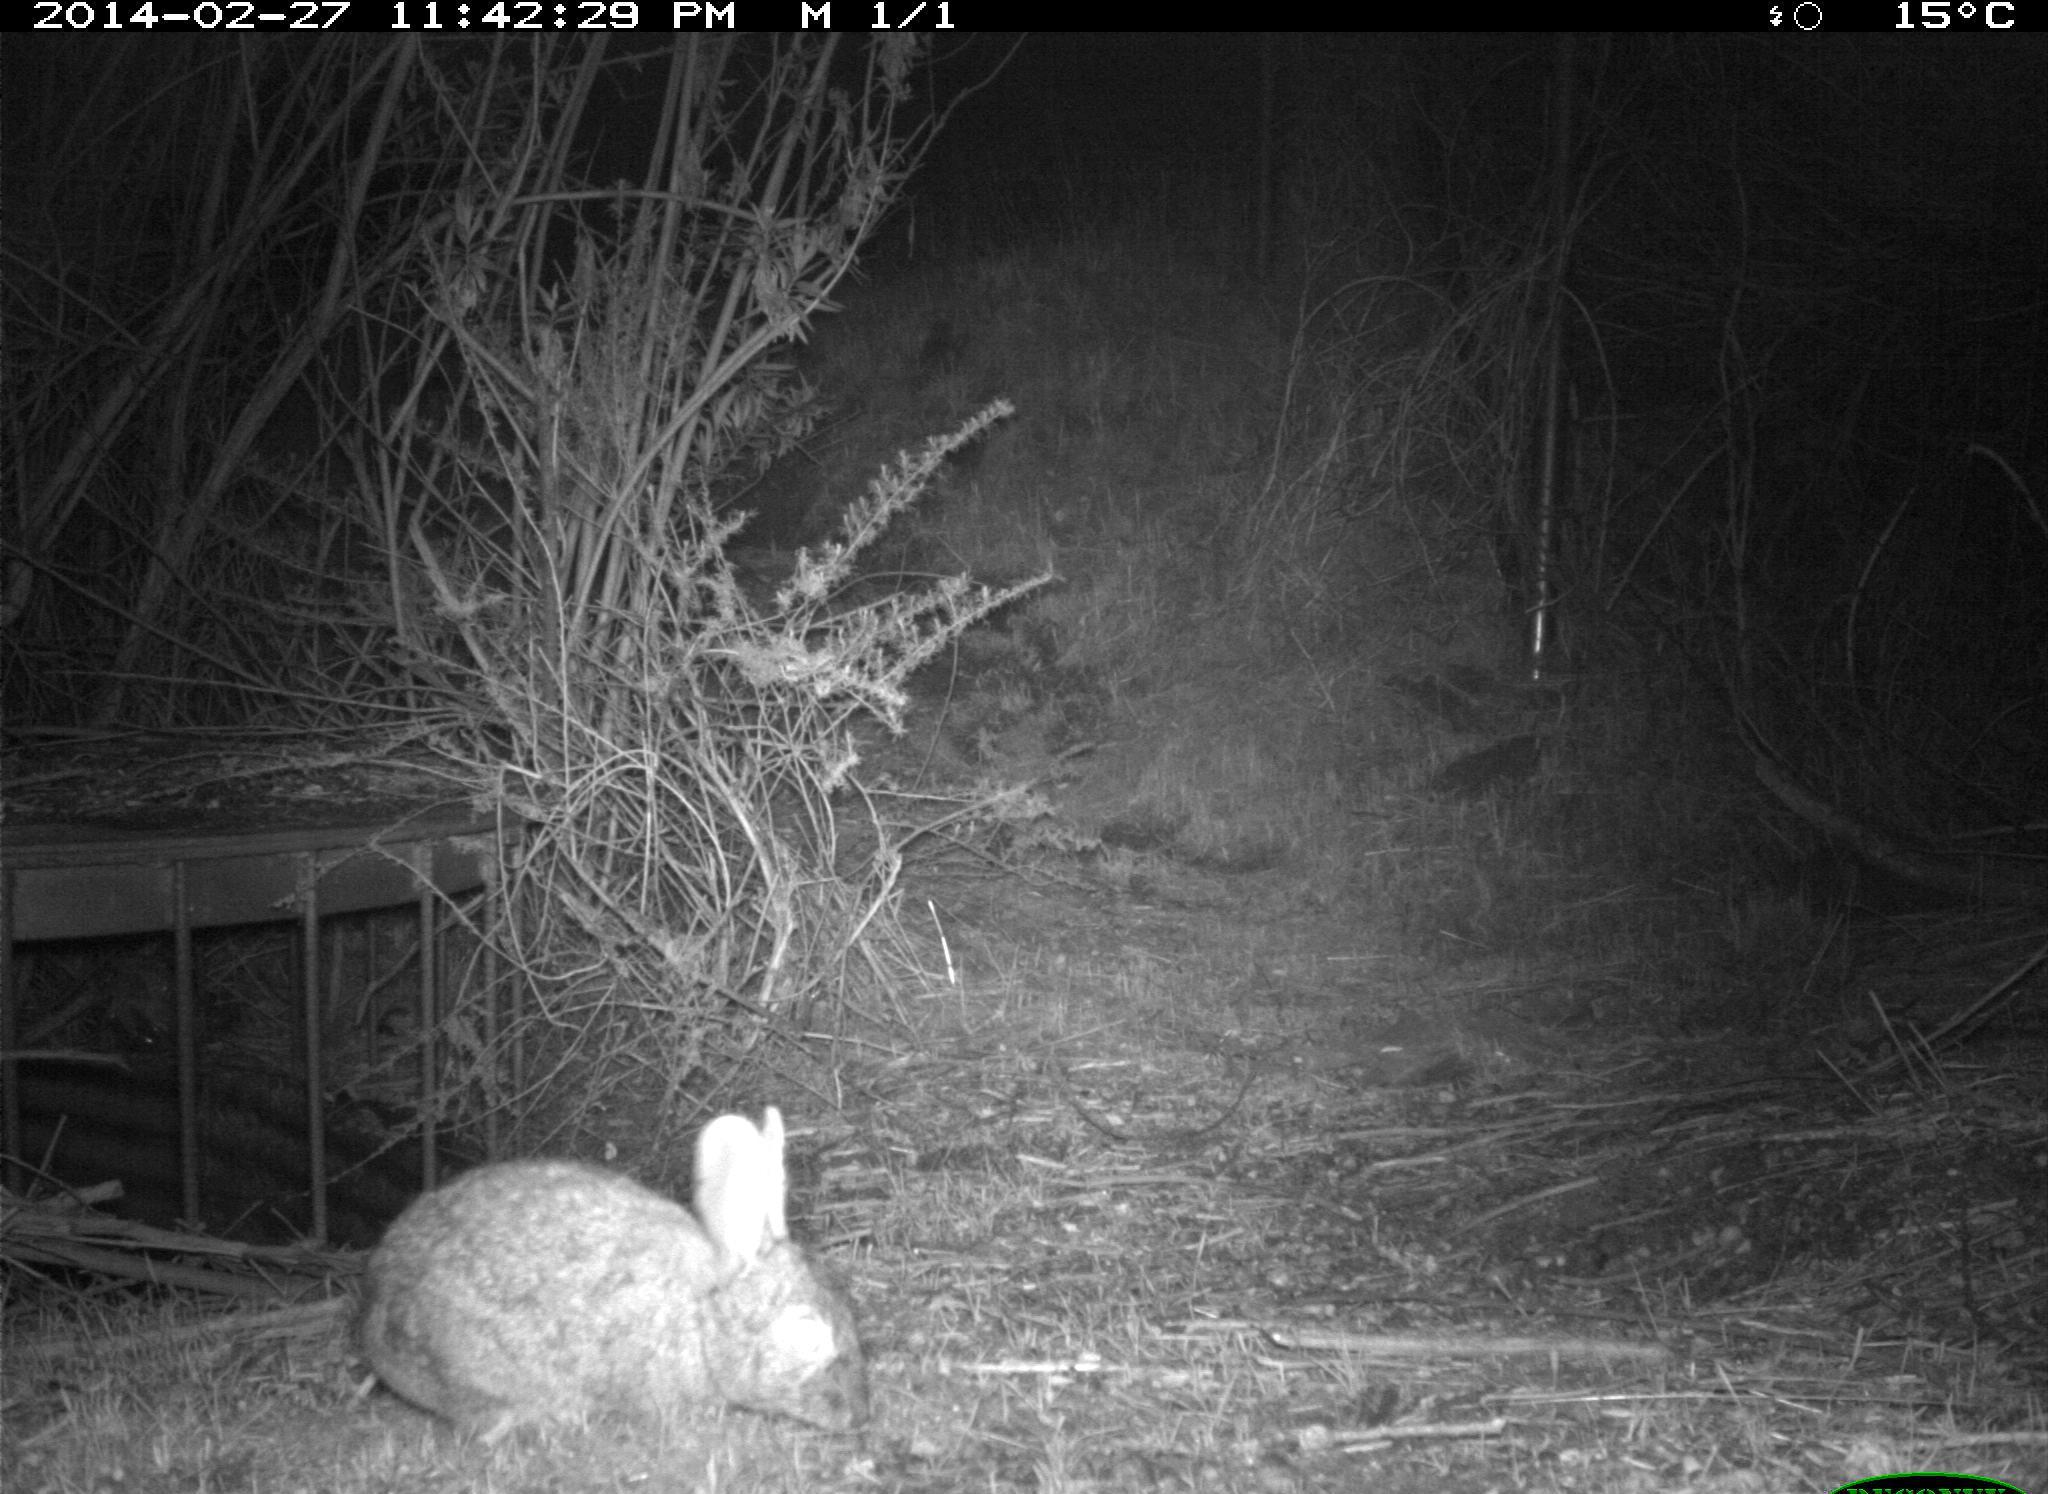
Species: Oryctolagus cuniculus